Magic Temple

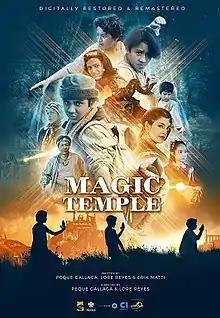
Remastered version theatrical release poster

Magic Temple is a 1996 Philippine family fantasy adventure film directed by director Peque Gallaga and his directing partner Lore Reyes from a story and screenplay they written, with Erik Matti as co-writer of the story. The film stars Jason Salcedo, Junell Hernando, and Marc Solis as the trio of young boys sent by their master to face the evil forces who try to destroy the world. It also stars Jackie Lou Blanco as Ravenal, the film's antagonist, Jun Urbano as Sifu, the trio's master, and Anna Larrucea as Yasmin.